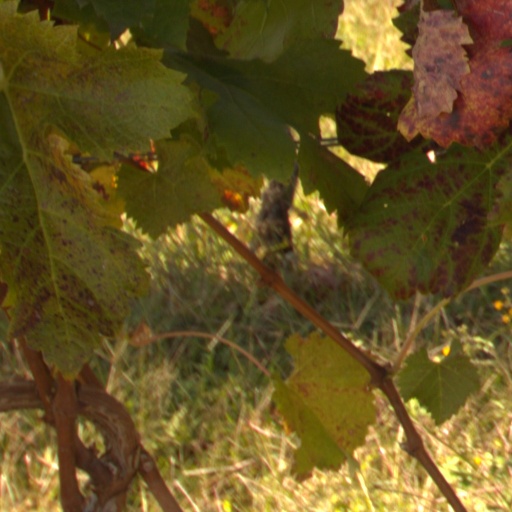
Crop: grape